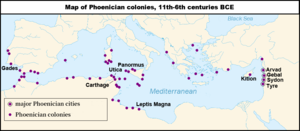
Cette liste des ports antiques a pour objectif de recenser l'ensemble des ports de l'Antiquité présentant de notables vestiges, en renvoyant autant que possible aux articles détaillés existant sur Wikipedia. Ils sont classés par pays du pourtour méditerranéen et par origine culturelle. Certains de ces ports sont encore en activité ; d'autres sont envasés ou ensablés, parfois loin à l'intérieur des terres ou, au contraire, submergés.